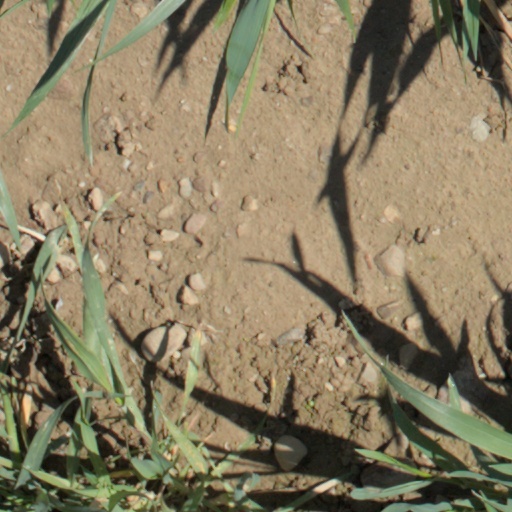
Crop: wheat